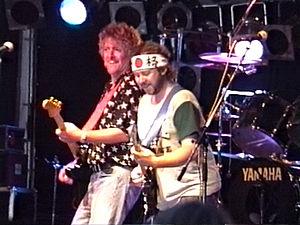
Paul Vincent Gunia est un musicien, compositeur et arrangeur allemand.